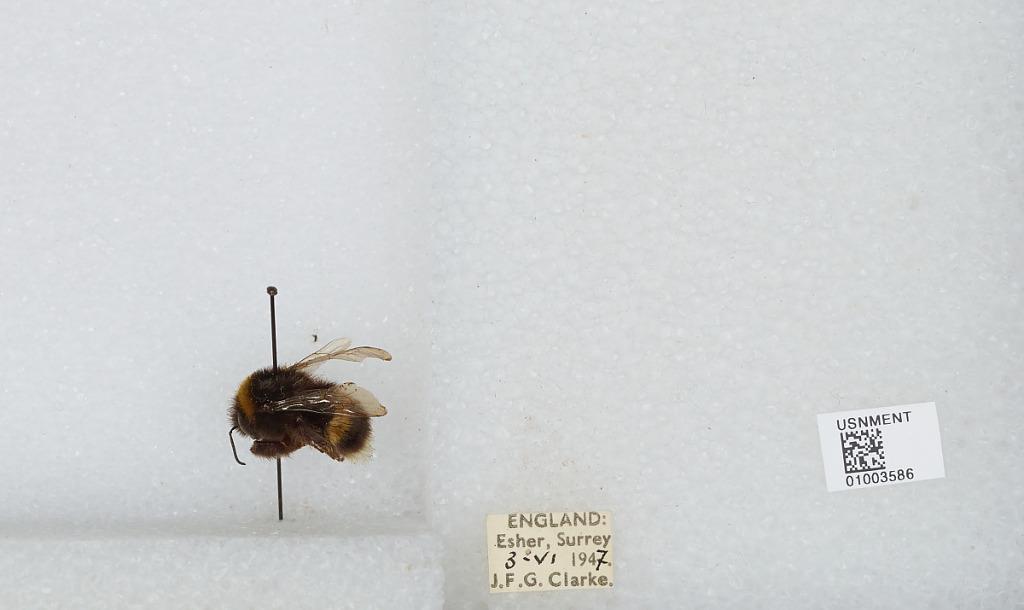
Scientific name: Bombus (Bombus) lucorum (Linnaeus)
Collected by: J. Clarke
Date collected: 1947-6-3
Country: United Kingdom
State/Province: England
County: Surrey
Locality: Esher, Elmbridge
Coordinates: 51.3691, -0.365